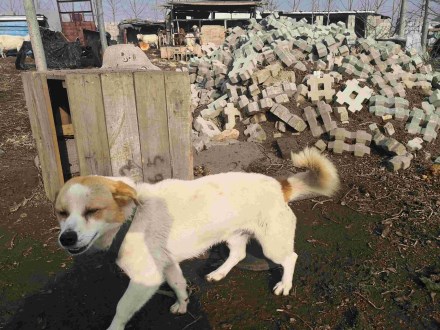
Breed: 3336-n000121-chinese_rural_dog